Falcon Crest

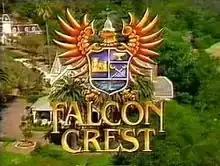
Main title card (season 9)

Falcon Crest is an American prime time television soap opera created by Earl Hamner Jr. that aired for nine seasons on CBS from December 4, 1981, to May 17, 1990. The series revolves around the feuding factions of the wealthy Gioberti/Channing family in the California wine industry set in the fictitious Tuscany Valley, located northeast of San Francisco and modeled after the real Napa Valley.